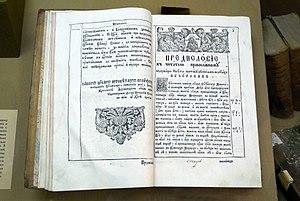
Paterikon de 1758, musée de la ville de Valday (Russie). Русский: Патерик, 1758 г., Музей уездного города, Валдай (Россия).
Le musée de la ville de Valdaï, ouvert en 1998, est un musée de Russie consacré à l'histoire et aux traditions locales de Valdaï, une petite ville de l'Oblast de Novgorod, au nord-ouest du pays. Il est rattaché au musée-réserve de Novgorod.
Un paterikon ou patericon est un genre littéraire byzantin hagiographique rassemblant des dits de saints, martyrs et évêques et de contes à leur sujet. Le terme a été repris dans la littérature hagiographique du monde orthodoxe slave.